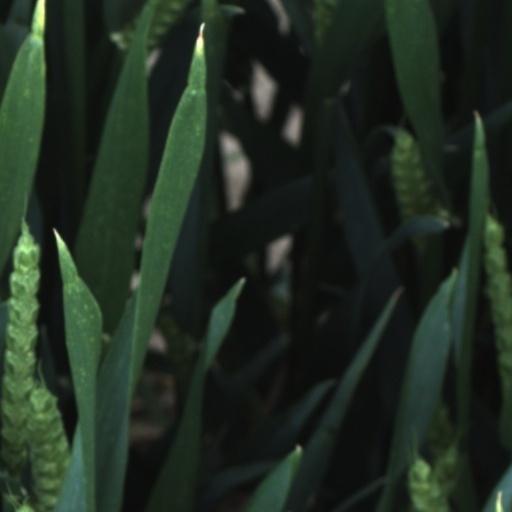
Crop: wheat